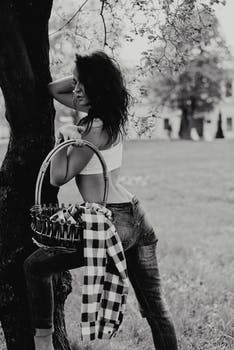
Label: No Watermark